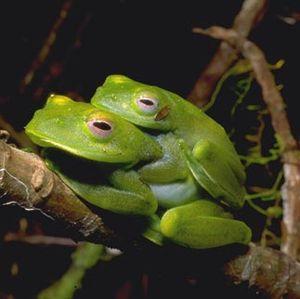
Boophis luteus est une espèce d'amphibiens de la famille des Mantellidae.